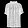
Label: Shirt